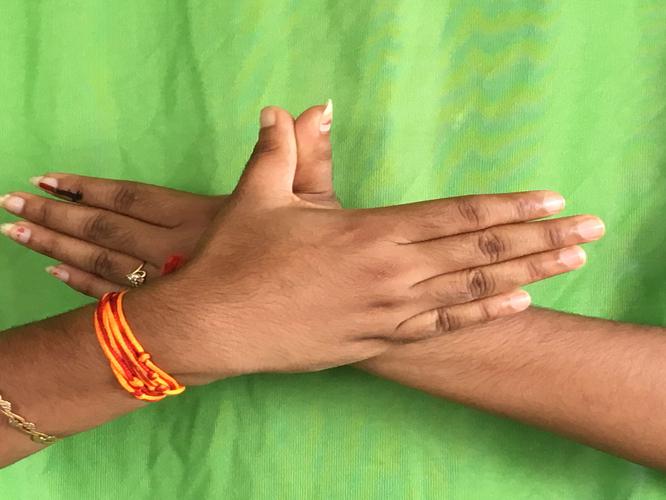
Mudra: Garuda
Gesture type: double_hand